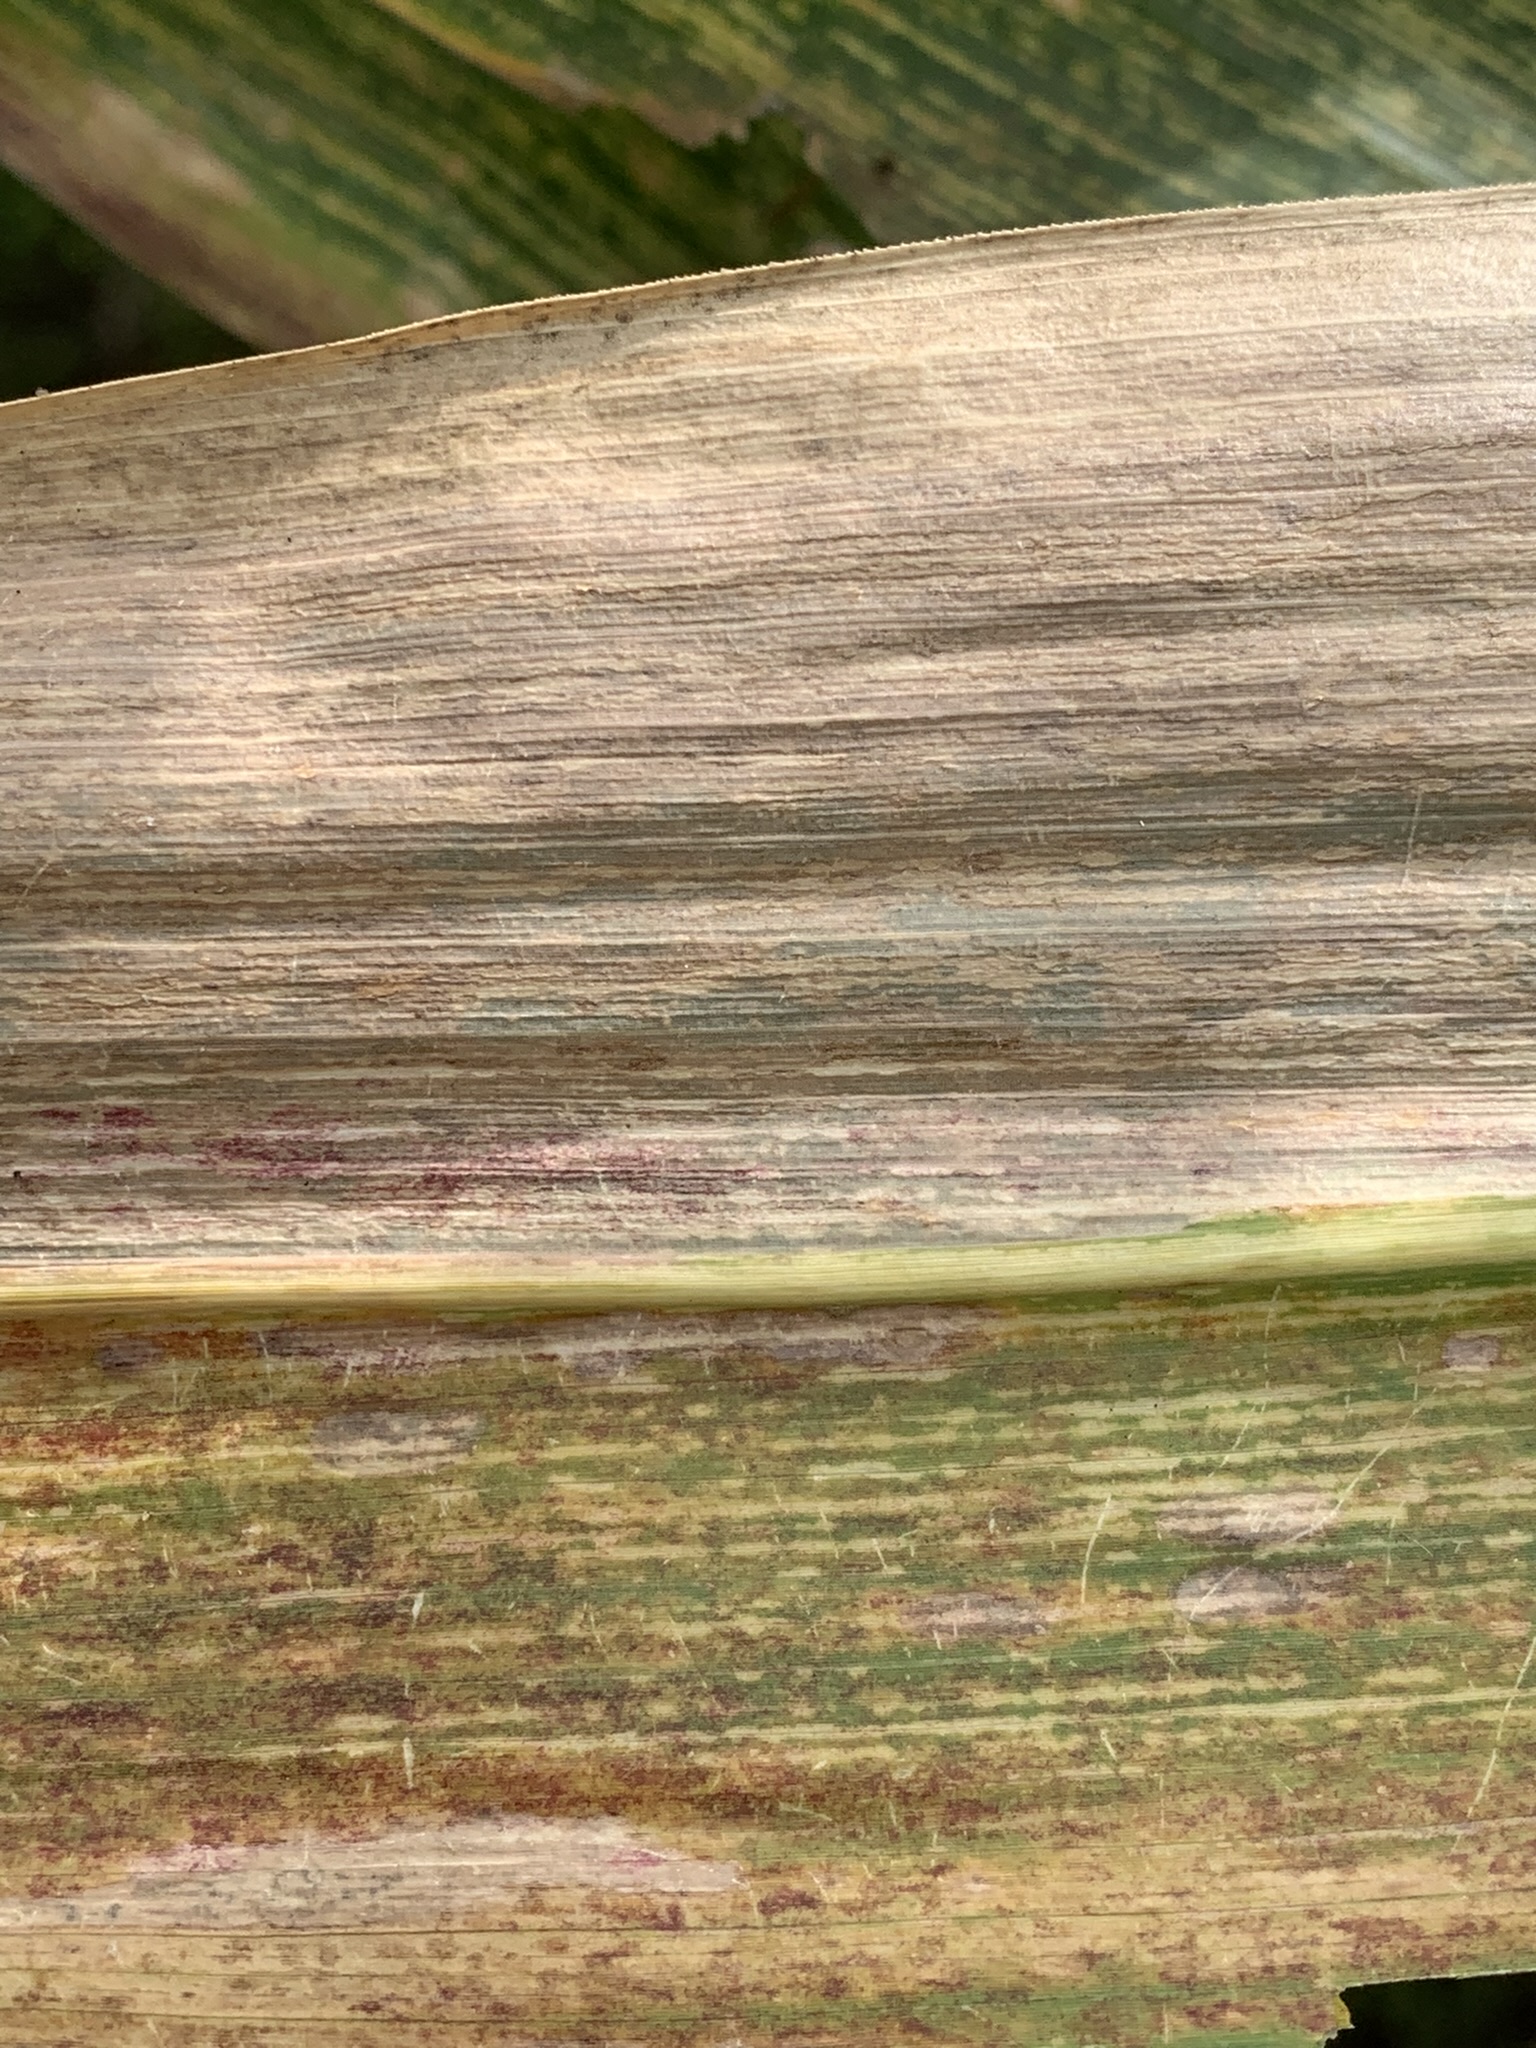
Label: MSV